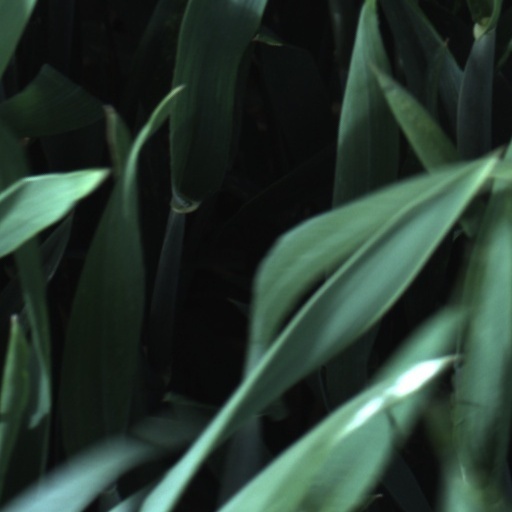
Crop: wheat